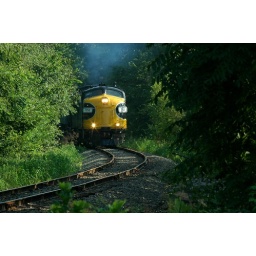
The last rays of the golden sun near Smithfield ILL comes up the hill as it curves into the deep forest